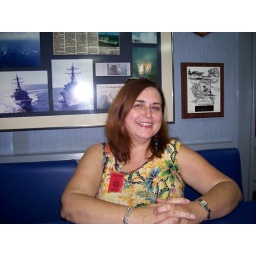
in the ship eating room